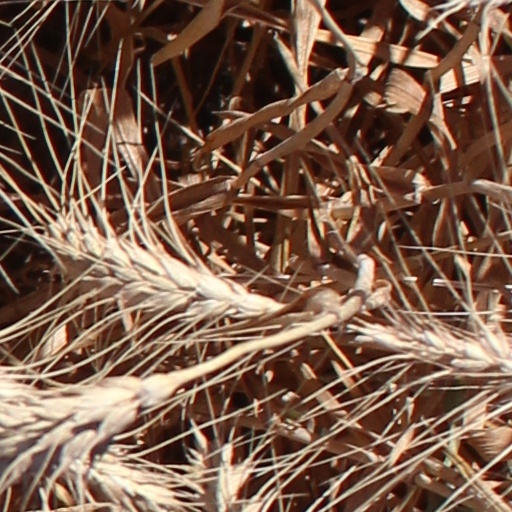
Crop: wheat